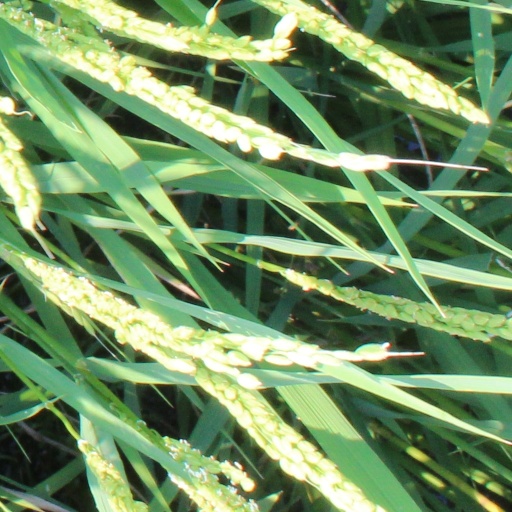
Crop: rice